Burmese mythology

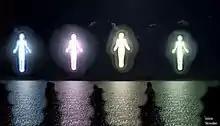
The four Brahmas hovering over the primordial waters

The most influential account for Burmese cosmogony is the Book of Adikalpa (Burmese: အာဒိကပ္ပကျမ်း၊ ) which is apocryphal in Buddhism but supported by the canonical statement in Aggañña Sutta.